History of male homosexuality

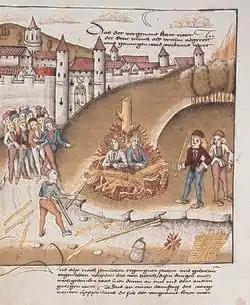
Two males, Richard Puller von Hohenburg and Anton Mätzler, accused of sodomy burned at the stake, Zurich 1482 (Zurich Central Library)

Through the medieval period in Europe, homosexuality fell under the umbrella of "sodomy" -- any sexual act performed for pleasure, and not reproduction -- and was considered unnatural ("contra naturam") and sinful under the doctrine of the Catholic Church.